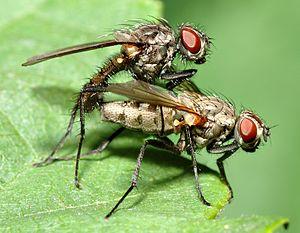
Cette image montre deux mouches de 7
La mouche est un insecte de petite taille à ailes courtes. Son nom vernaculaire est ambigu en français. Le terme mouche désigne généralement en français les insectes de l'ordre des diptères et en particulier les insectes du sous-ordre des brachycères. Il provient du mot latin musca, qui désigne de nos jours principalement un genre comprenant la mouche domestique. Il désigne d'une façon plus générique des animaux volants très divers. Les termes de moucherons ou de mouchettes, ou mouchillons en Suisse, désignent des espèces de mouche de petite taille, et non des bébés mouches. L'asticot est la larve apode de certaines mouches qui font partie des diptères. La durée de vie d'une mouche dépend de son espèce. Les mouches domestiques, par exemple, ont une durée de vie moyenne de 19 jours, soit 17 jours pour le mâle et 21 jours pour la femelle.
Les Anthomyiidae sont une famille d'insectes diptères brachycères composée de mouches d'une taille de 2 à 10 mm, généralement 5 à 6 mm, de couleur souvent noirâtre ou grisâtre. Il en existe environ 2 000 espèces décrites dans le monde dont la moitié en région paléarctique.
La proxiphotographie ou « photographie de près » est l'ensemble des techniques photographiques permettant de photographier des sujets de petite taille sans atteindre la macrophotographie. On parle souvent dans ce cas d'un gros plan. Une définition plus précise limite la proxiphotographie aux grandissements compris entre 1:10 et 1:1.